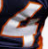
Number: 4